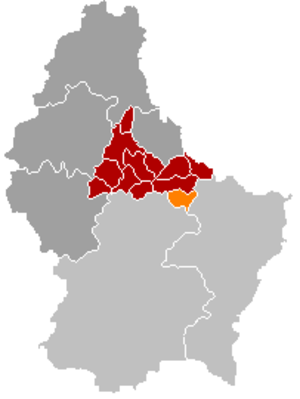
Vallée de l'Ernz est une commune luxembourgeoise, située dans le canton de Diekirch.